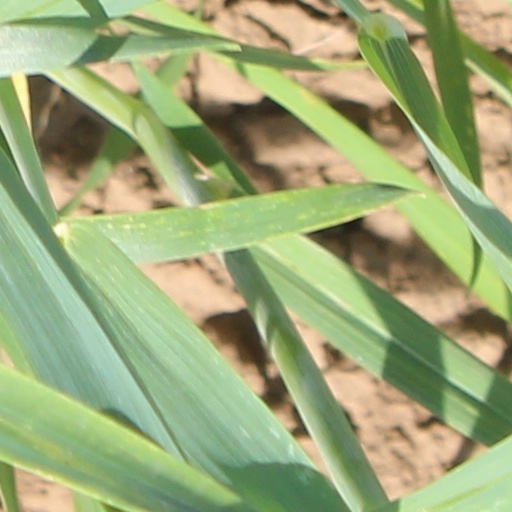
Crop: wheat